Robinson Díaz

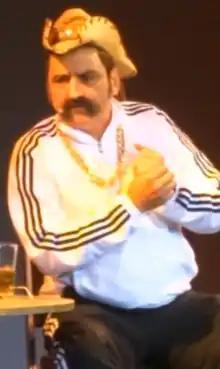
Robinson Díaz in 2015

Robinson Díaz (born 1 May 1966 in Envigado, Antioquia, Colombia) is a Colombian actor. He is best known for his popular character El Cabo of series as "El cartel", "El Señor de los Cielos". He is also a teacher of Dramatic Art of the National School of Dramatic Art, graduated from the University of Antioquia.